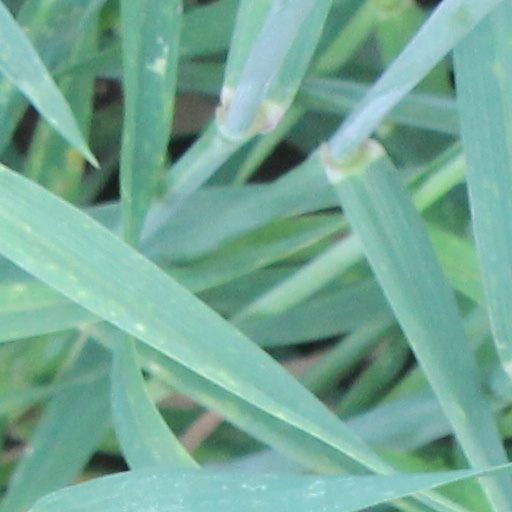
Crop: wheat